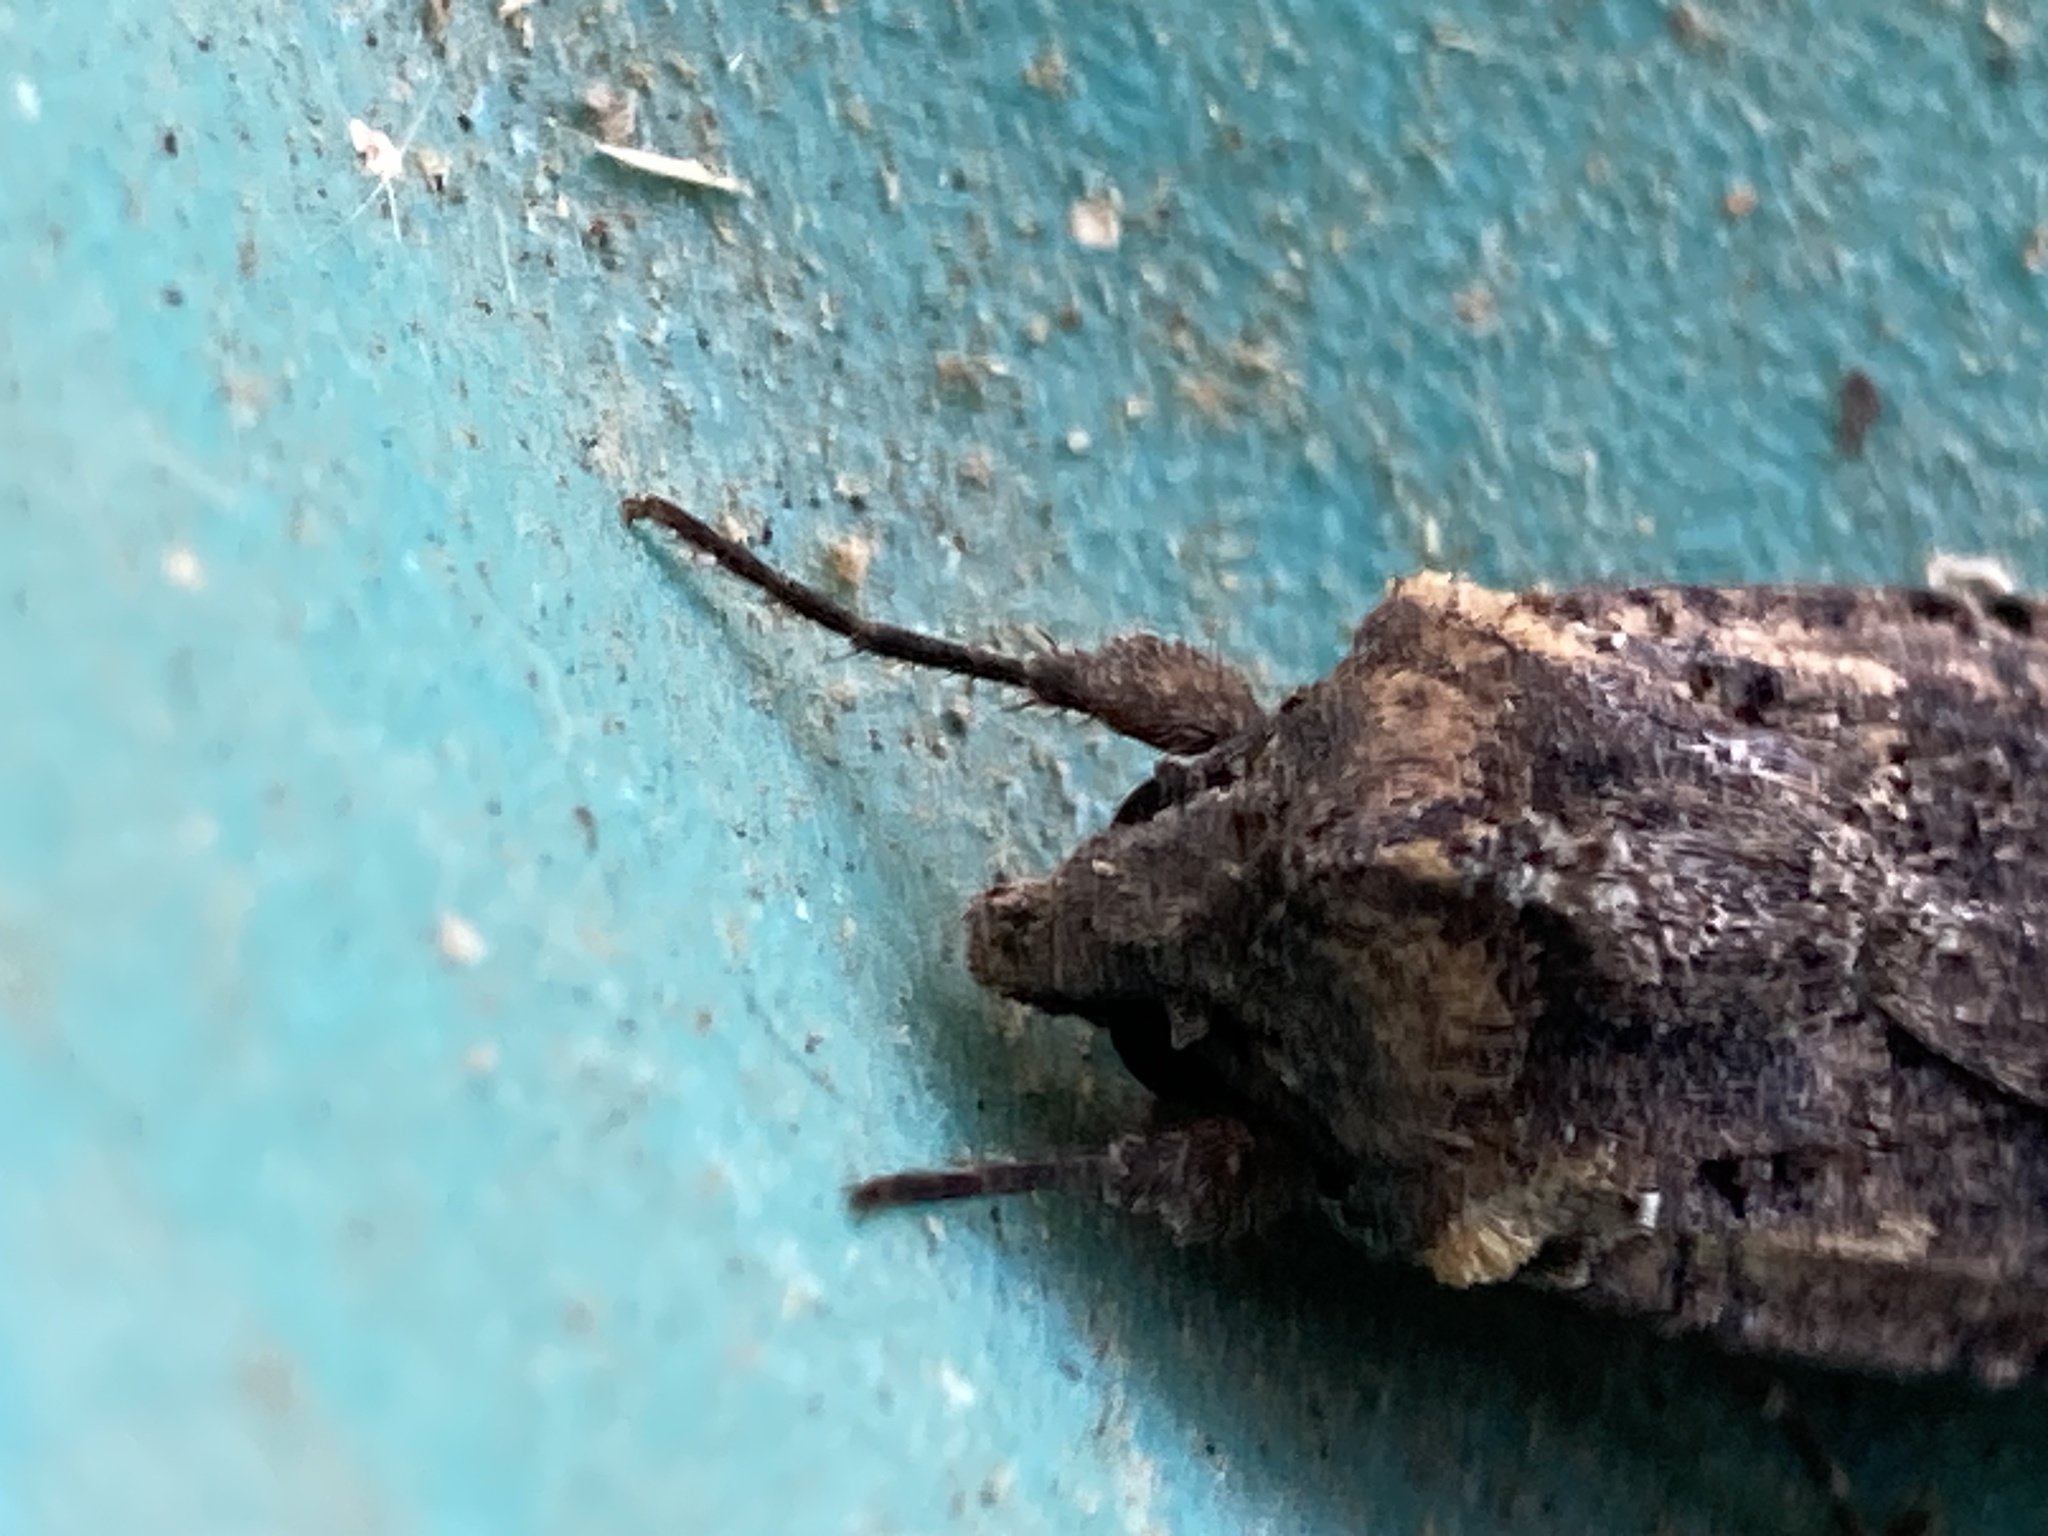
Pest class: cutworms